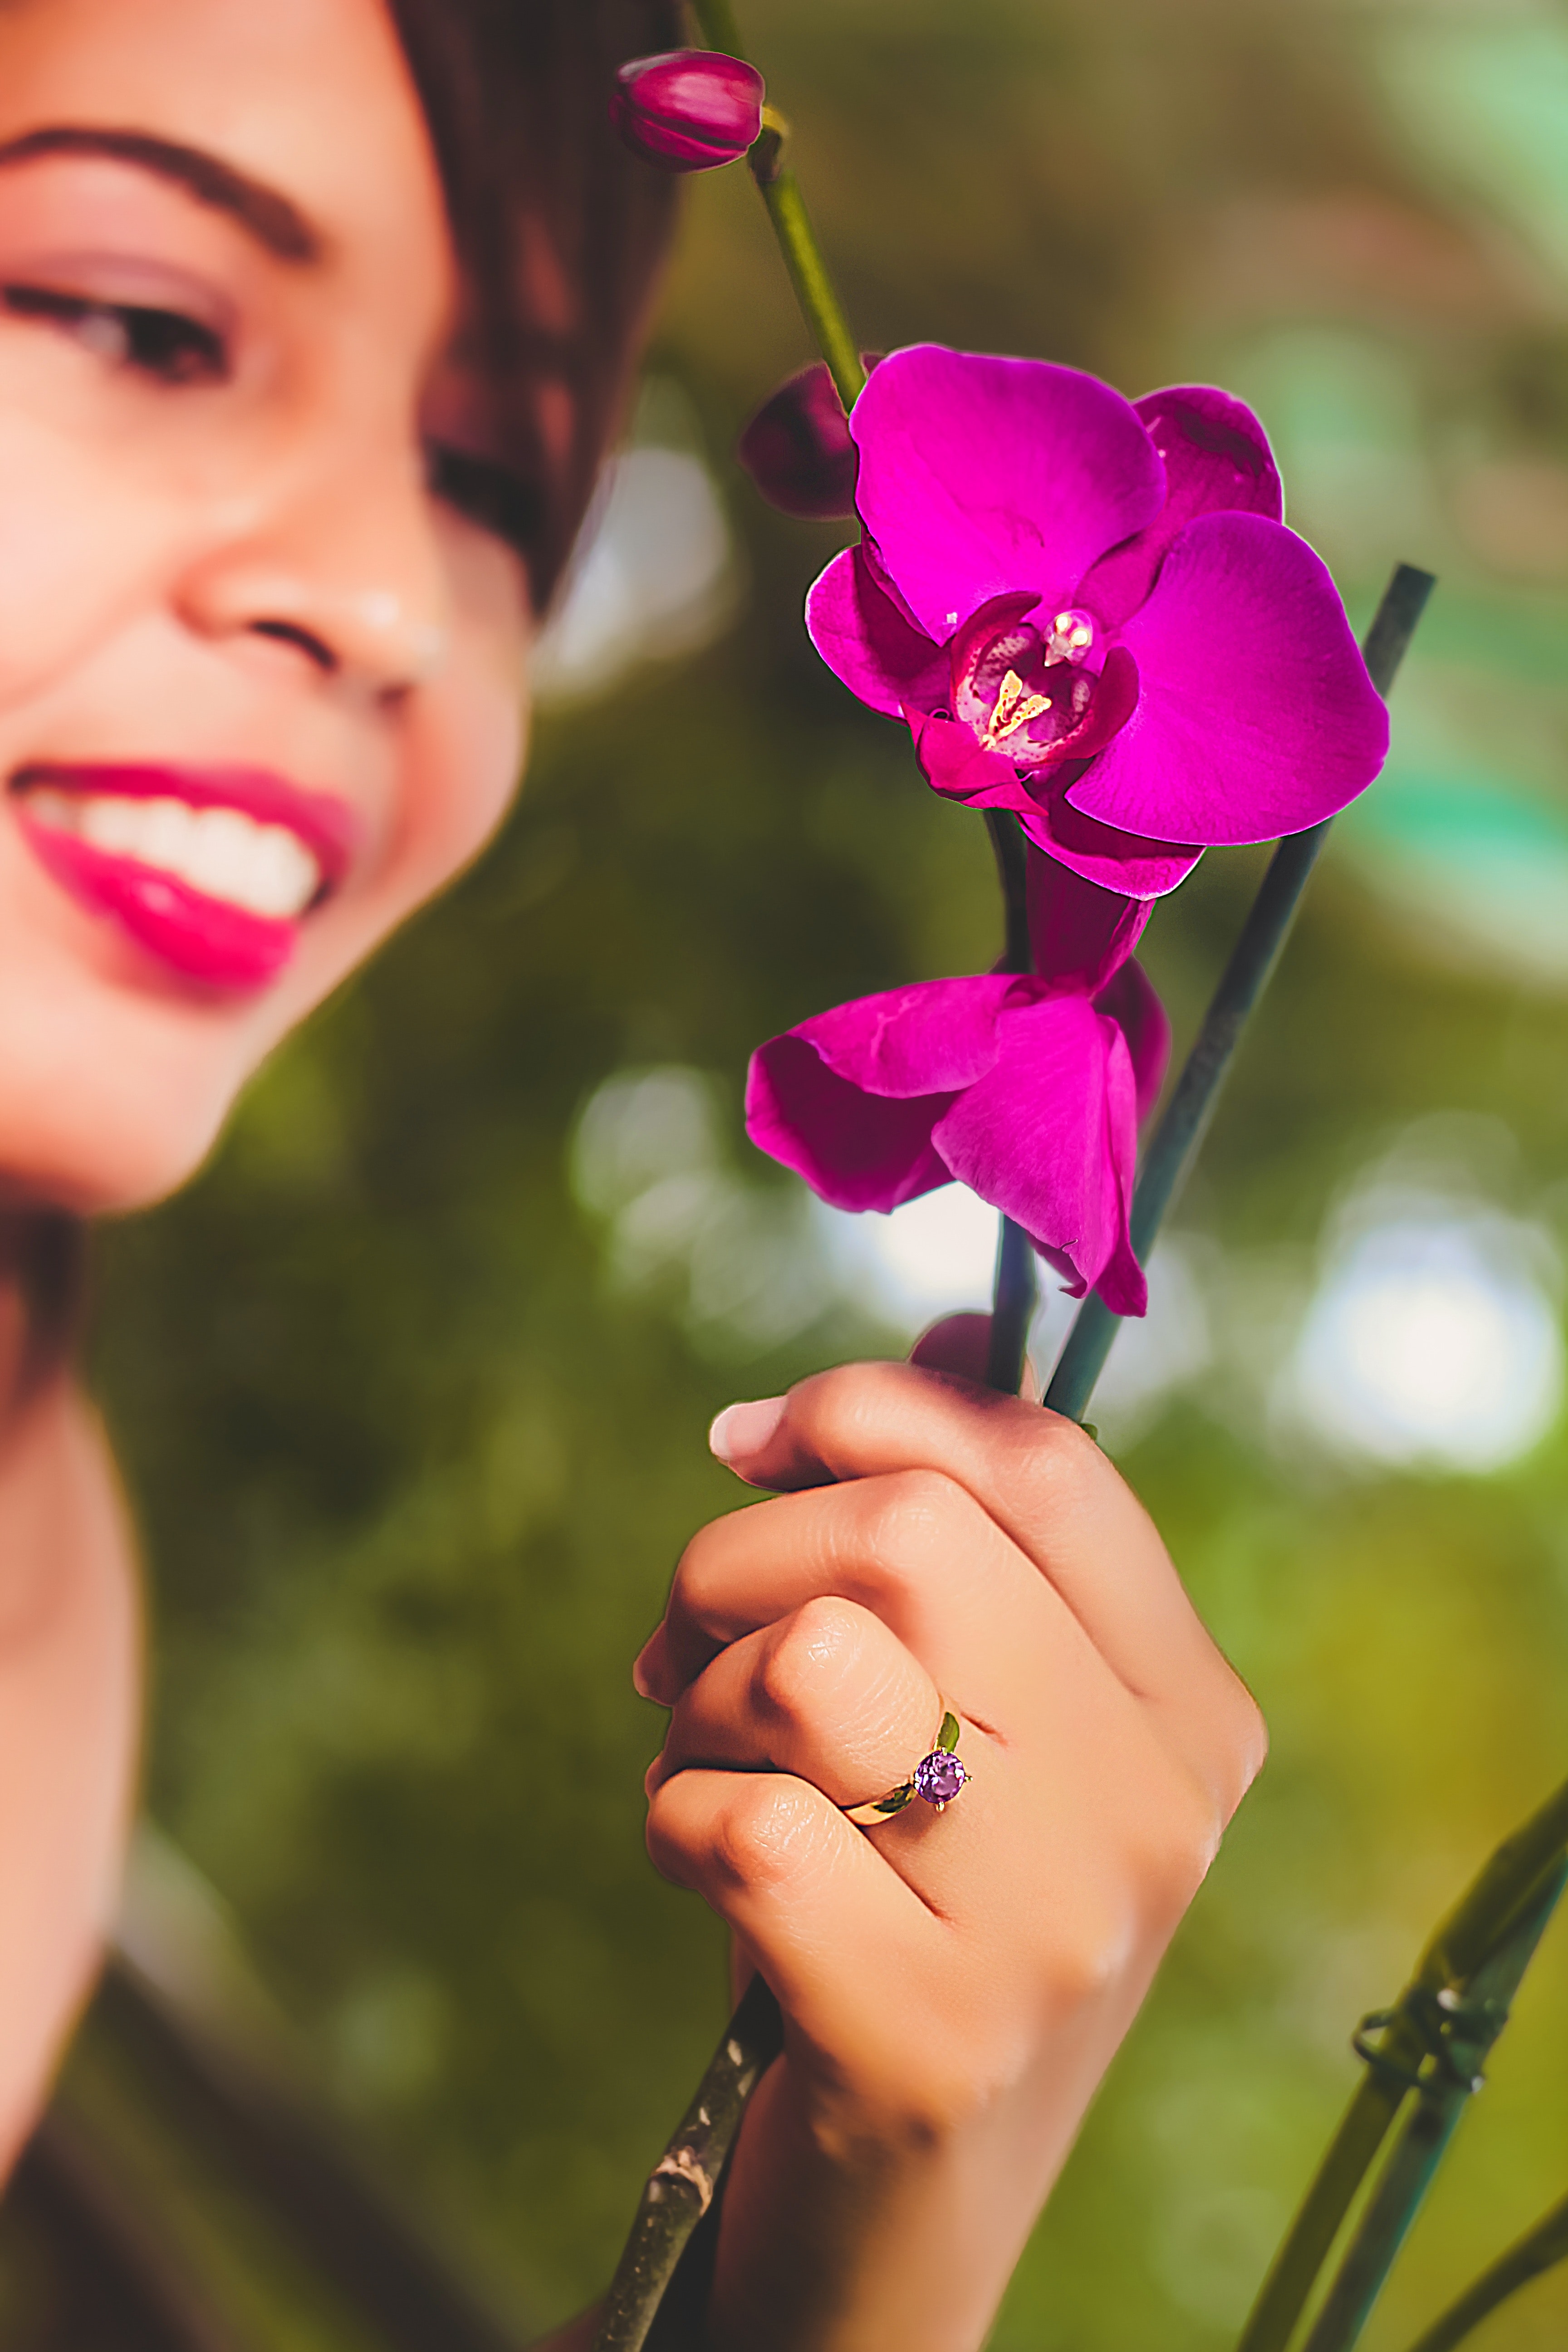
pink, lip, flower, beauty, petal, nail, finger, plant, magenta, hand, botany, nail care, photography, flowering plant, wildflower, moth orchid, photo shoot